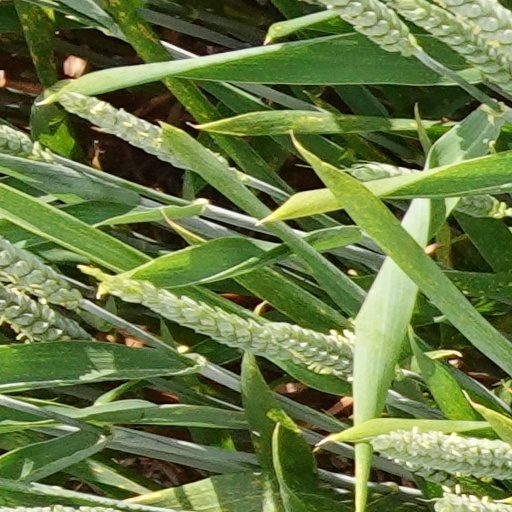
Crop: wheat